Ian Botham

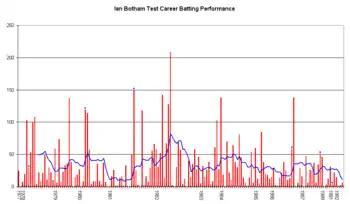
Botham's Test career performance graph

Compared with many of cricket's greatest players, most of whom were specialists, Botham's averages seem fairly ordinary but this overlooks the fact that he was a genuine all-rounder and it is rare for this type of player to achieve world-class status. Since the Second World War, Botham is one of perhaps a dozen or so world-class all-rounders whereas there have been numerous world-class specialists. Some of the great all-rounders, such as Garfield Sobers and Jacques Kallis as batsmen or Alan Davidson and Richard Hadlee as bowlers, could justifiably be described as world-class specialists in their main discipline who were effective practitioners of the other. The genuine all-rounders to achieve world-class status during the era, besides Botham himself, have included Keith Miller, Richie Benaud, Mike Procter, Clive Rice, Imran Khan, Kapil Dev and Andrew Flintoff.